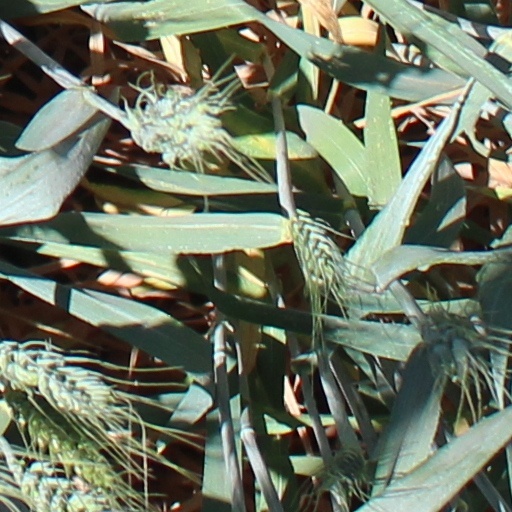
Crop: wheat